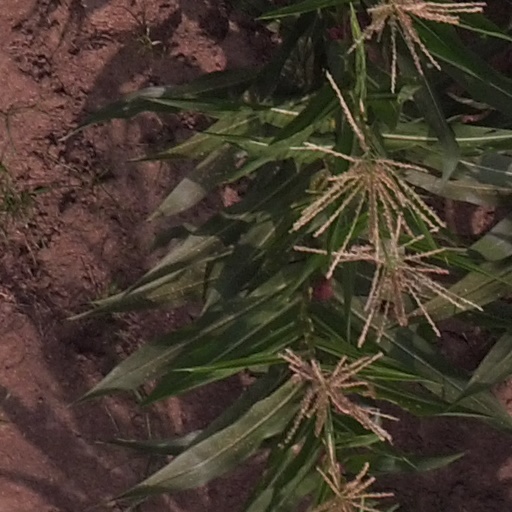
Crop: maize; corn